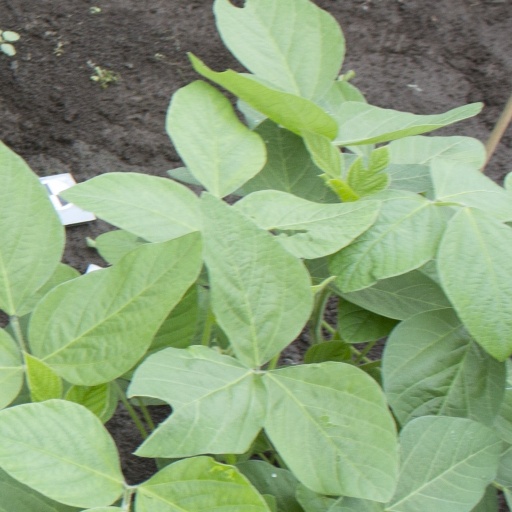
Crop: soybean